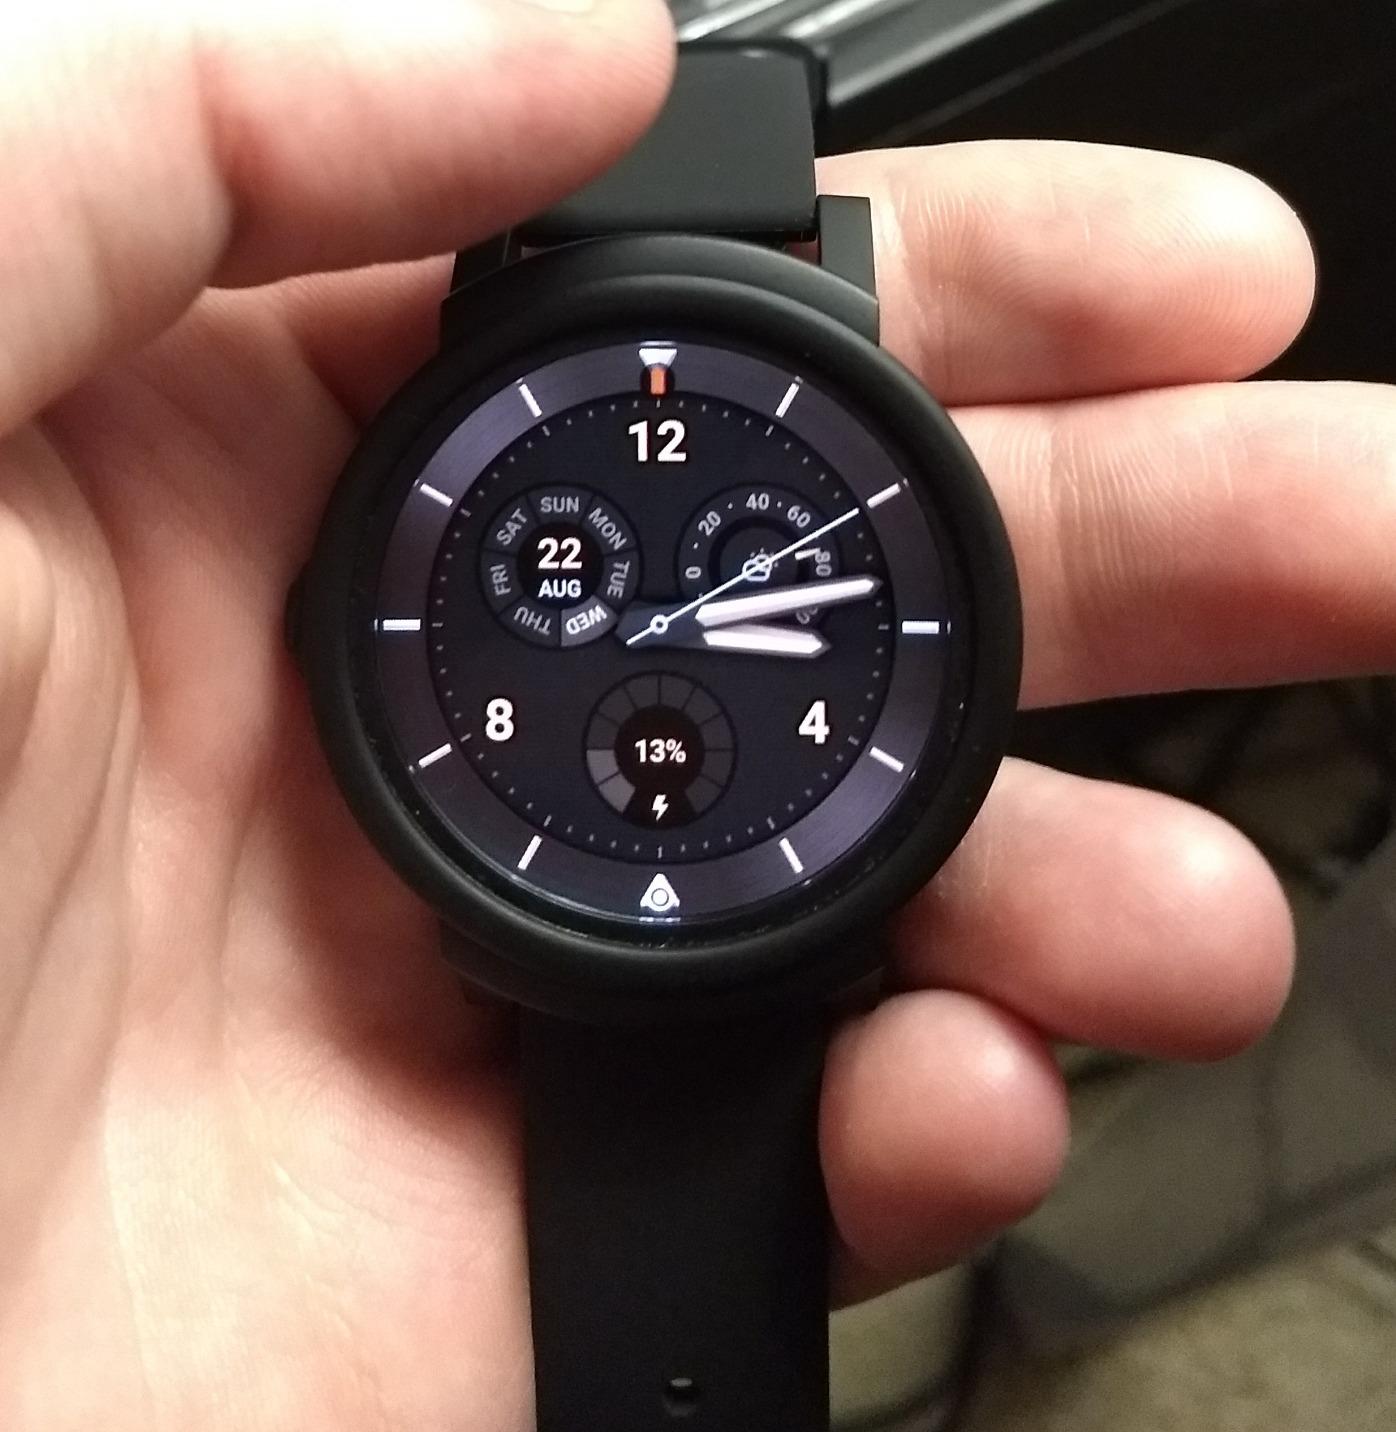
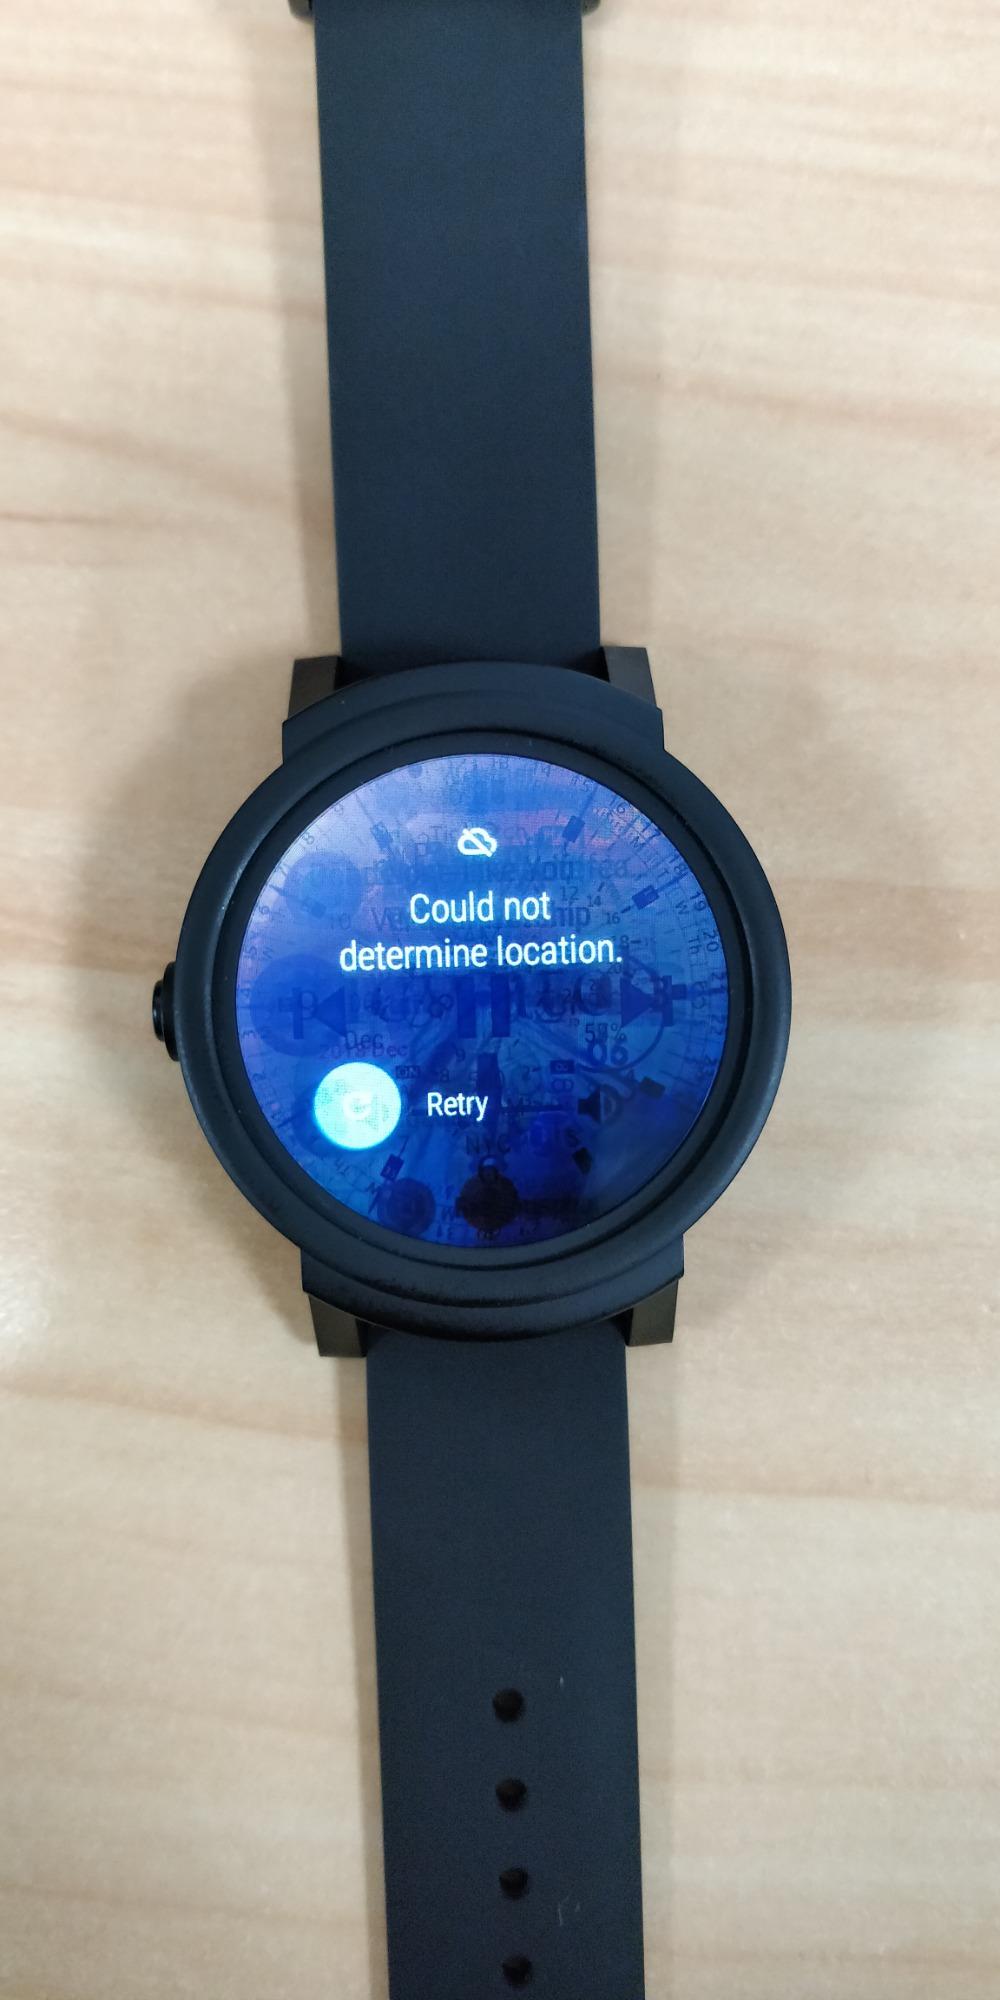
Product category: smartwatch
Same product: yes